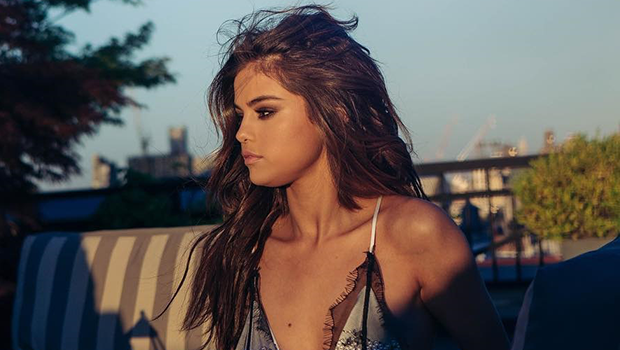
Gender: women